Vaulx Carter

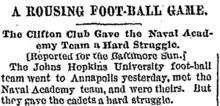
A scan of a newspaper article headline reading: "A Rousing Foot-Ball Game: The Clifton Club Gave the Naval Academy Team a Hard Struggle"

In 1879, football began as a sport at the Academy. Student William John Maxwell organized a team made up of fellow students, without any support of faculty. He organized a game with the Baltimore Athletic Club, which ended in a scoreless tie. Maxwell graduated in 1880, and the football program ended in his absence. In 1882, Carter re-initiated and organized a new football team. He took a position as the team coach, the first in school history; he also functioned as a back when playing. He scheduled a single game for the season, which was played on Thanksgiving Day against the Baltimore-based Clifton Football Club. The Clifton team was made up of players from Johns Hopkins University, who were unable to play for their school due to the administrator's negative views towards the sport. Carter designed a maroon and white uniform for the squad and a strip of leather which was nailed to the bottom of their shoes to prevent slipping.